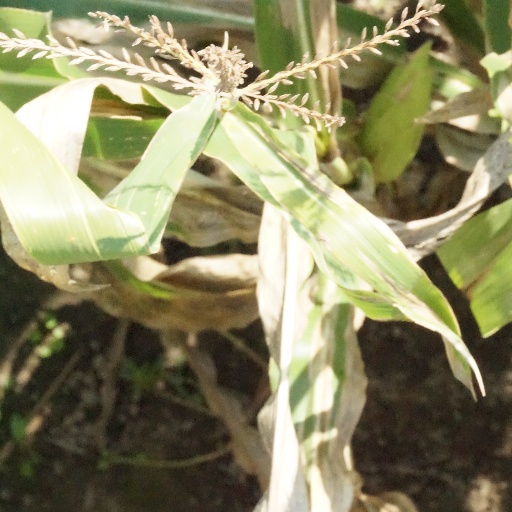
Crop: maize; corn